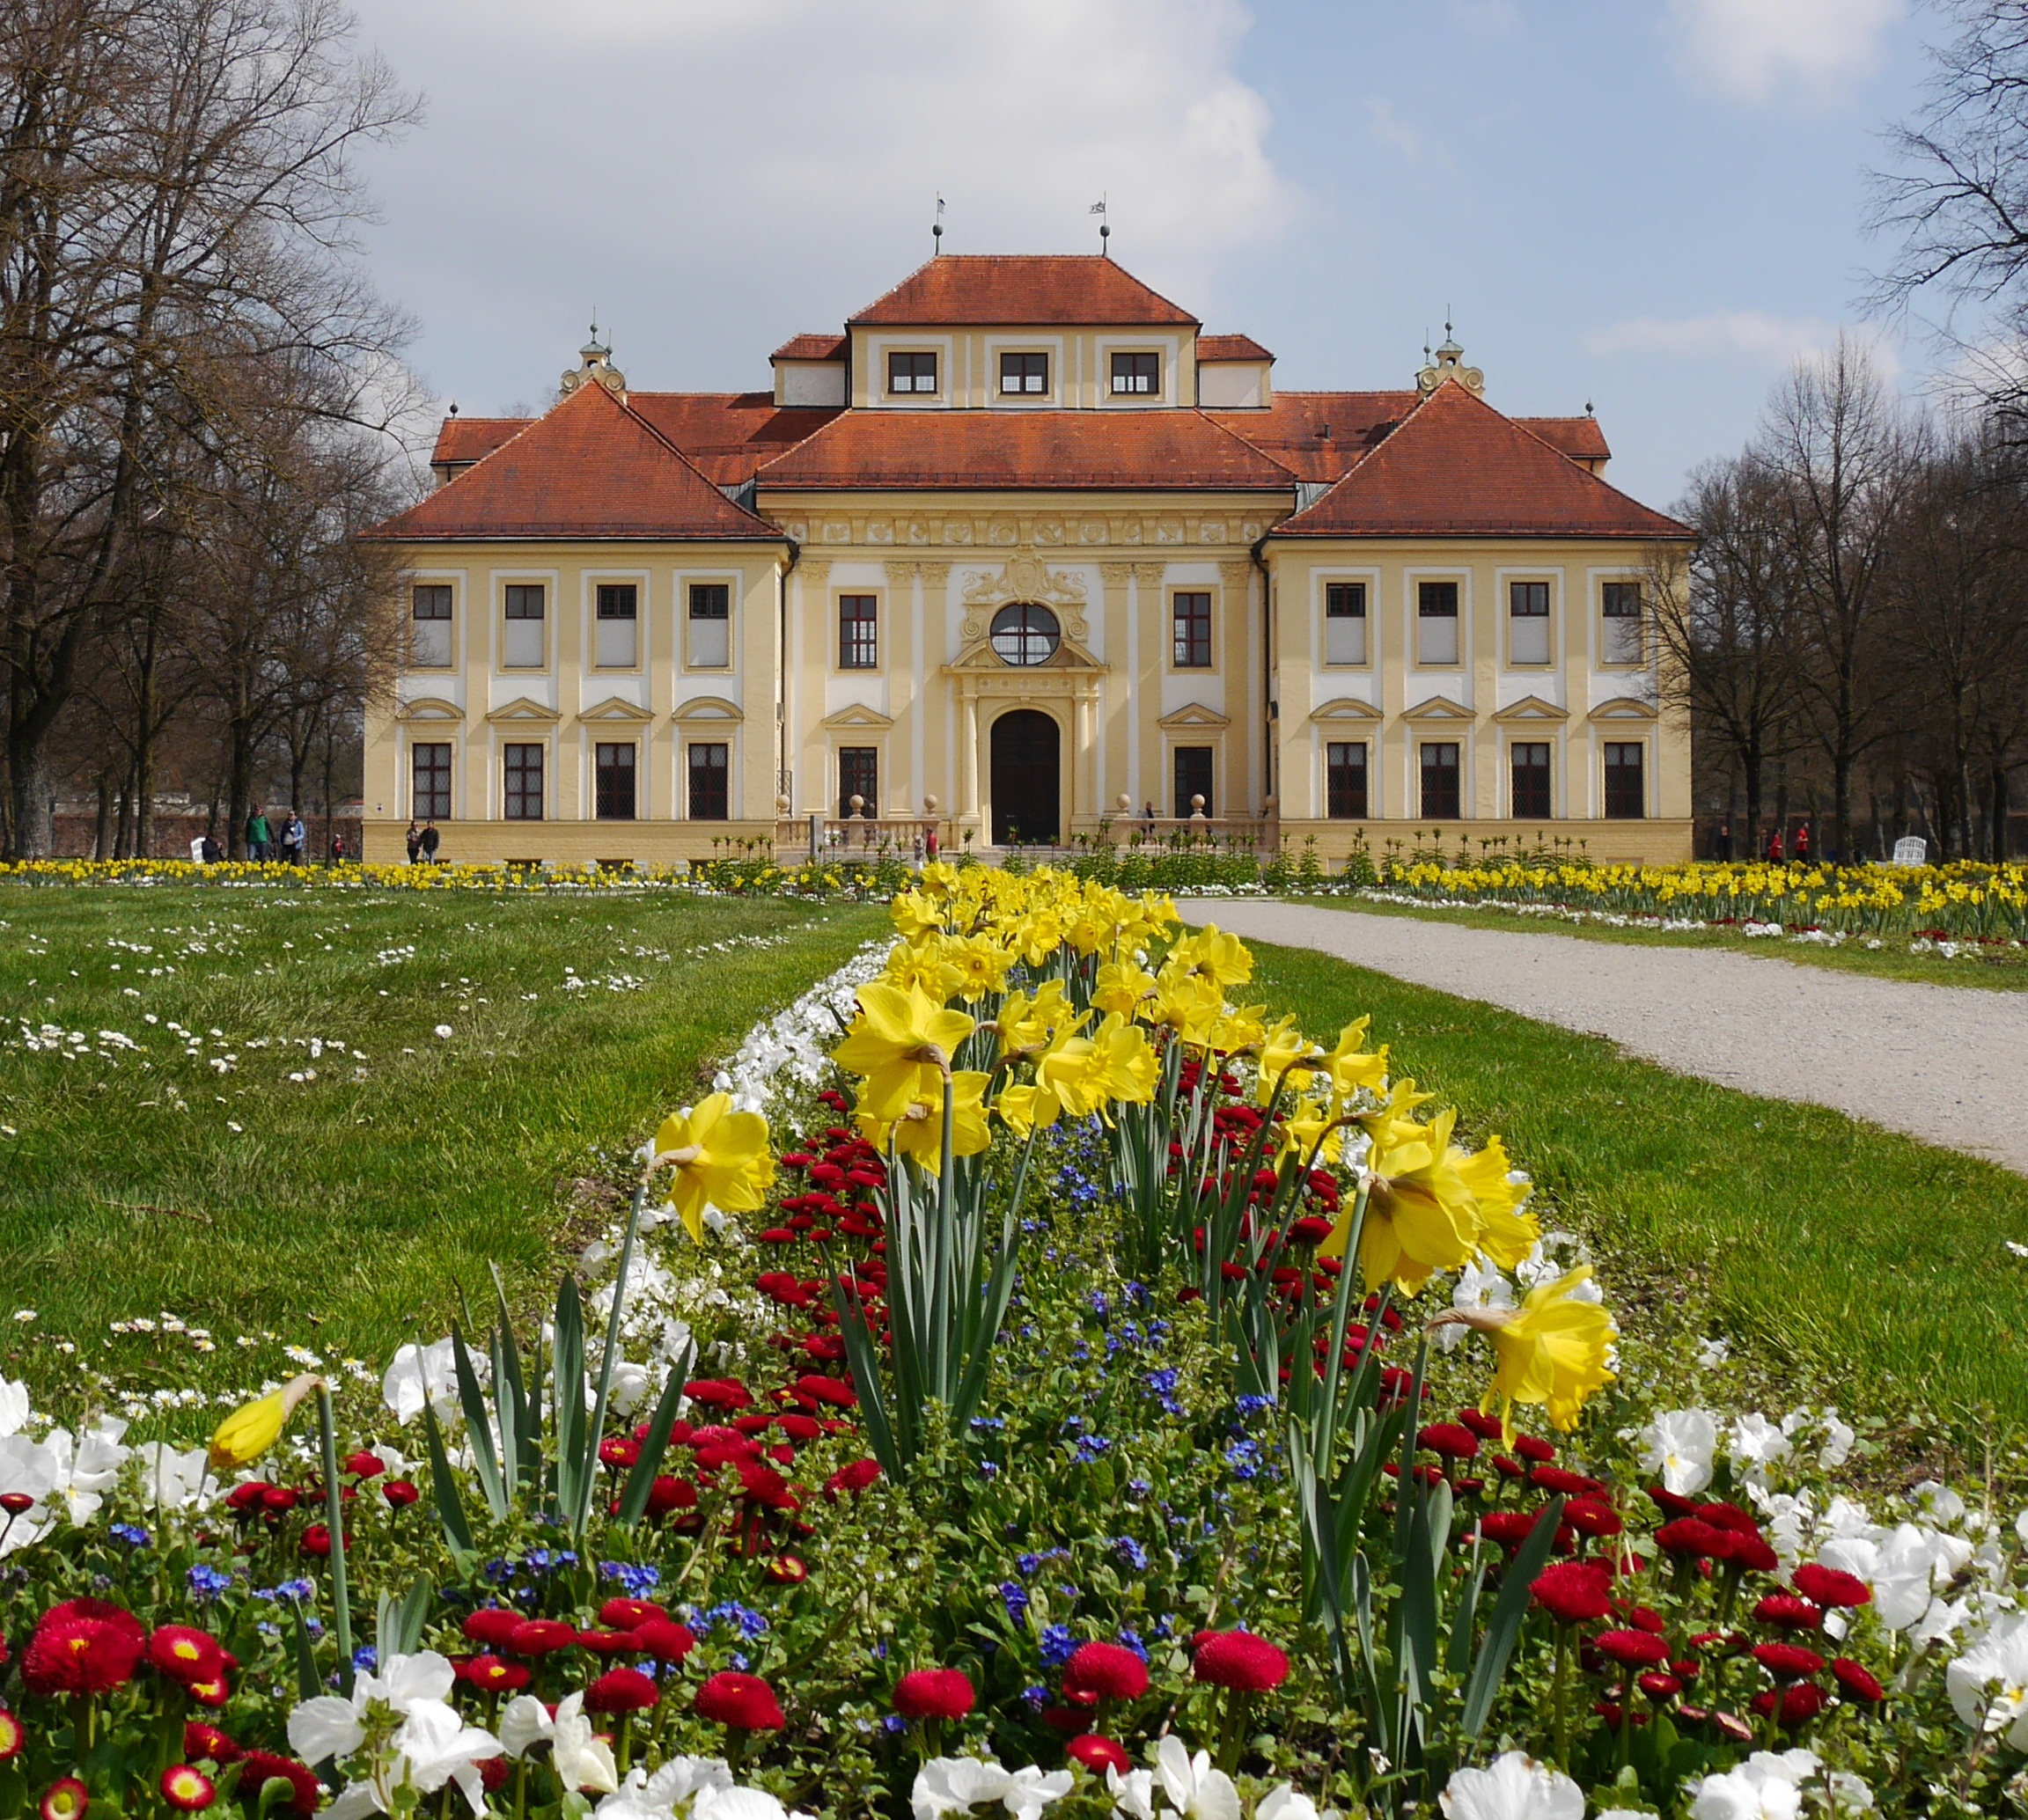
lawn, flower, chateau, palace, spring, autumn, park, castle, garden, flowers, estate, yard, manor house, schlei heim